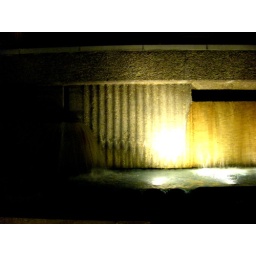
fountain near the lds church office building asseen on a random midnight walk in march.